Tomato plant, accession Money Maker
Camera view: bottom (45 deg); turntable rotation: 180 degrees
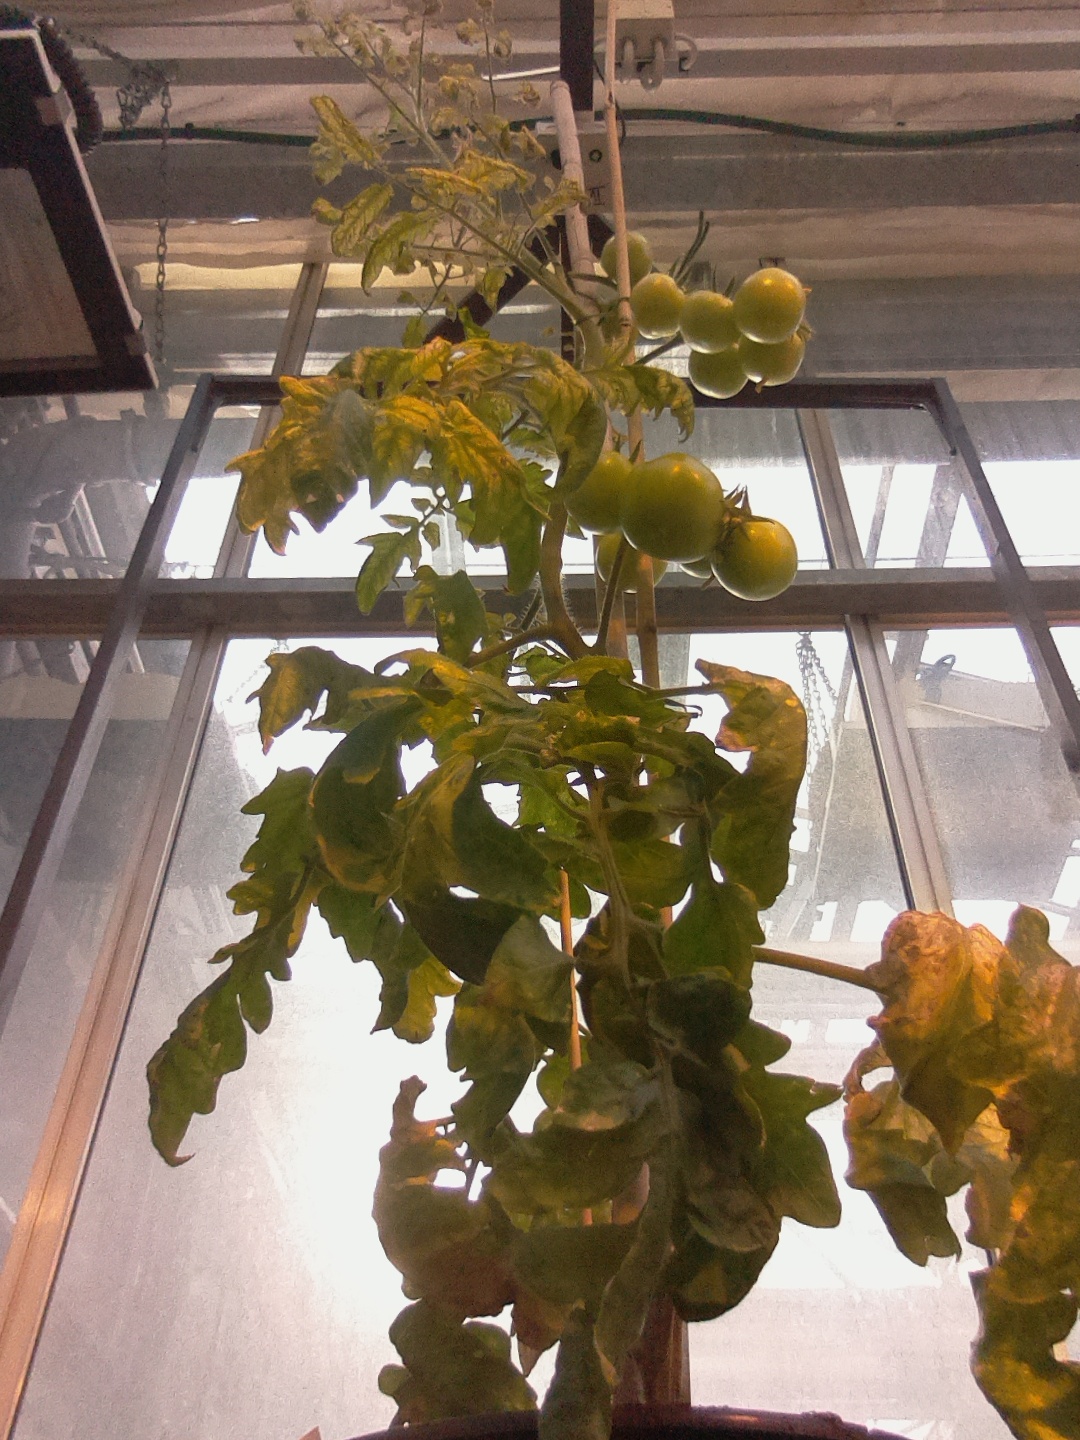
BBCH growth stage 76: 60%-70% of final fruit size